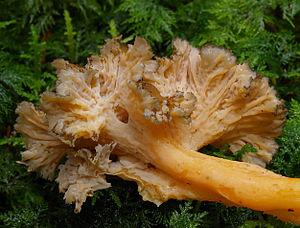
L'hyménium est la partie fertile du sporophore des champignons. C'est un pseudo-tissu porté par l'hyménophore et donnant naissance aux spores. Il peut se présenter sous le chapeau, sous forme de tubes, de lames, de plis ou d'aiguillons, tapisser la face interne des champignons en forme de coupe comme les Pézizes, ou encore constituer l'intérieur des Vesses-de-loup.